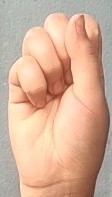
ASL sign: S